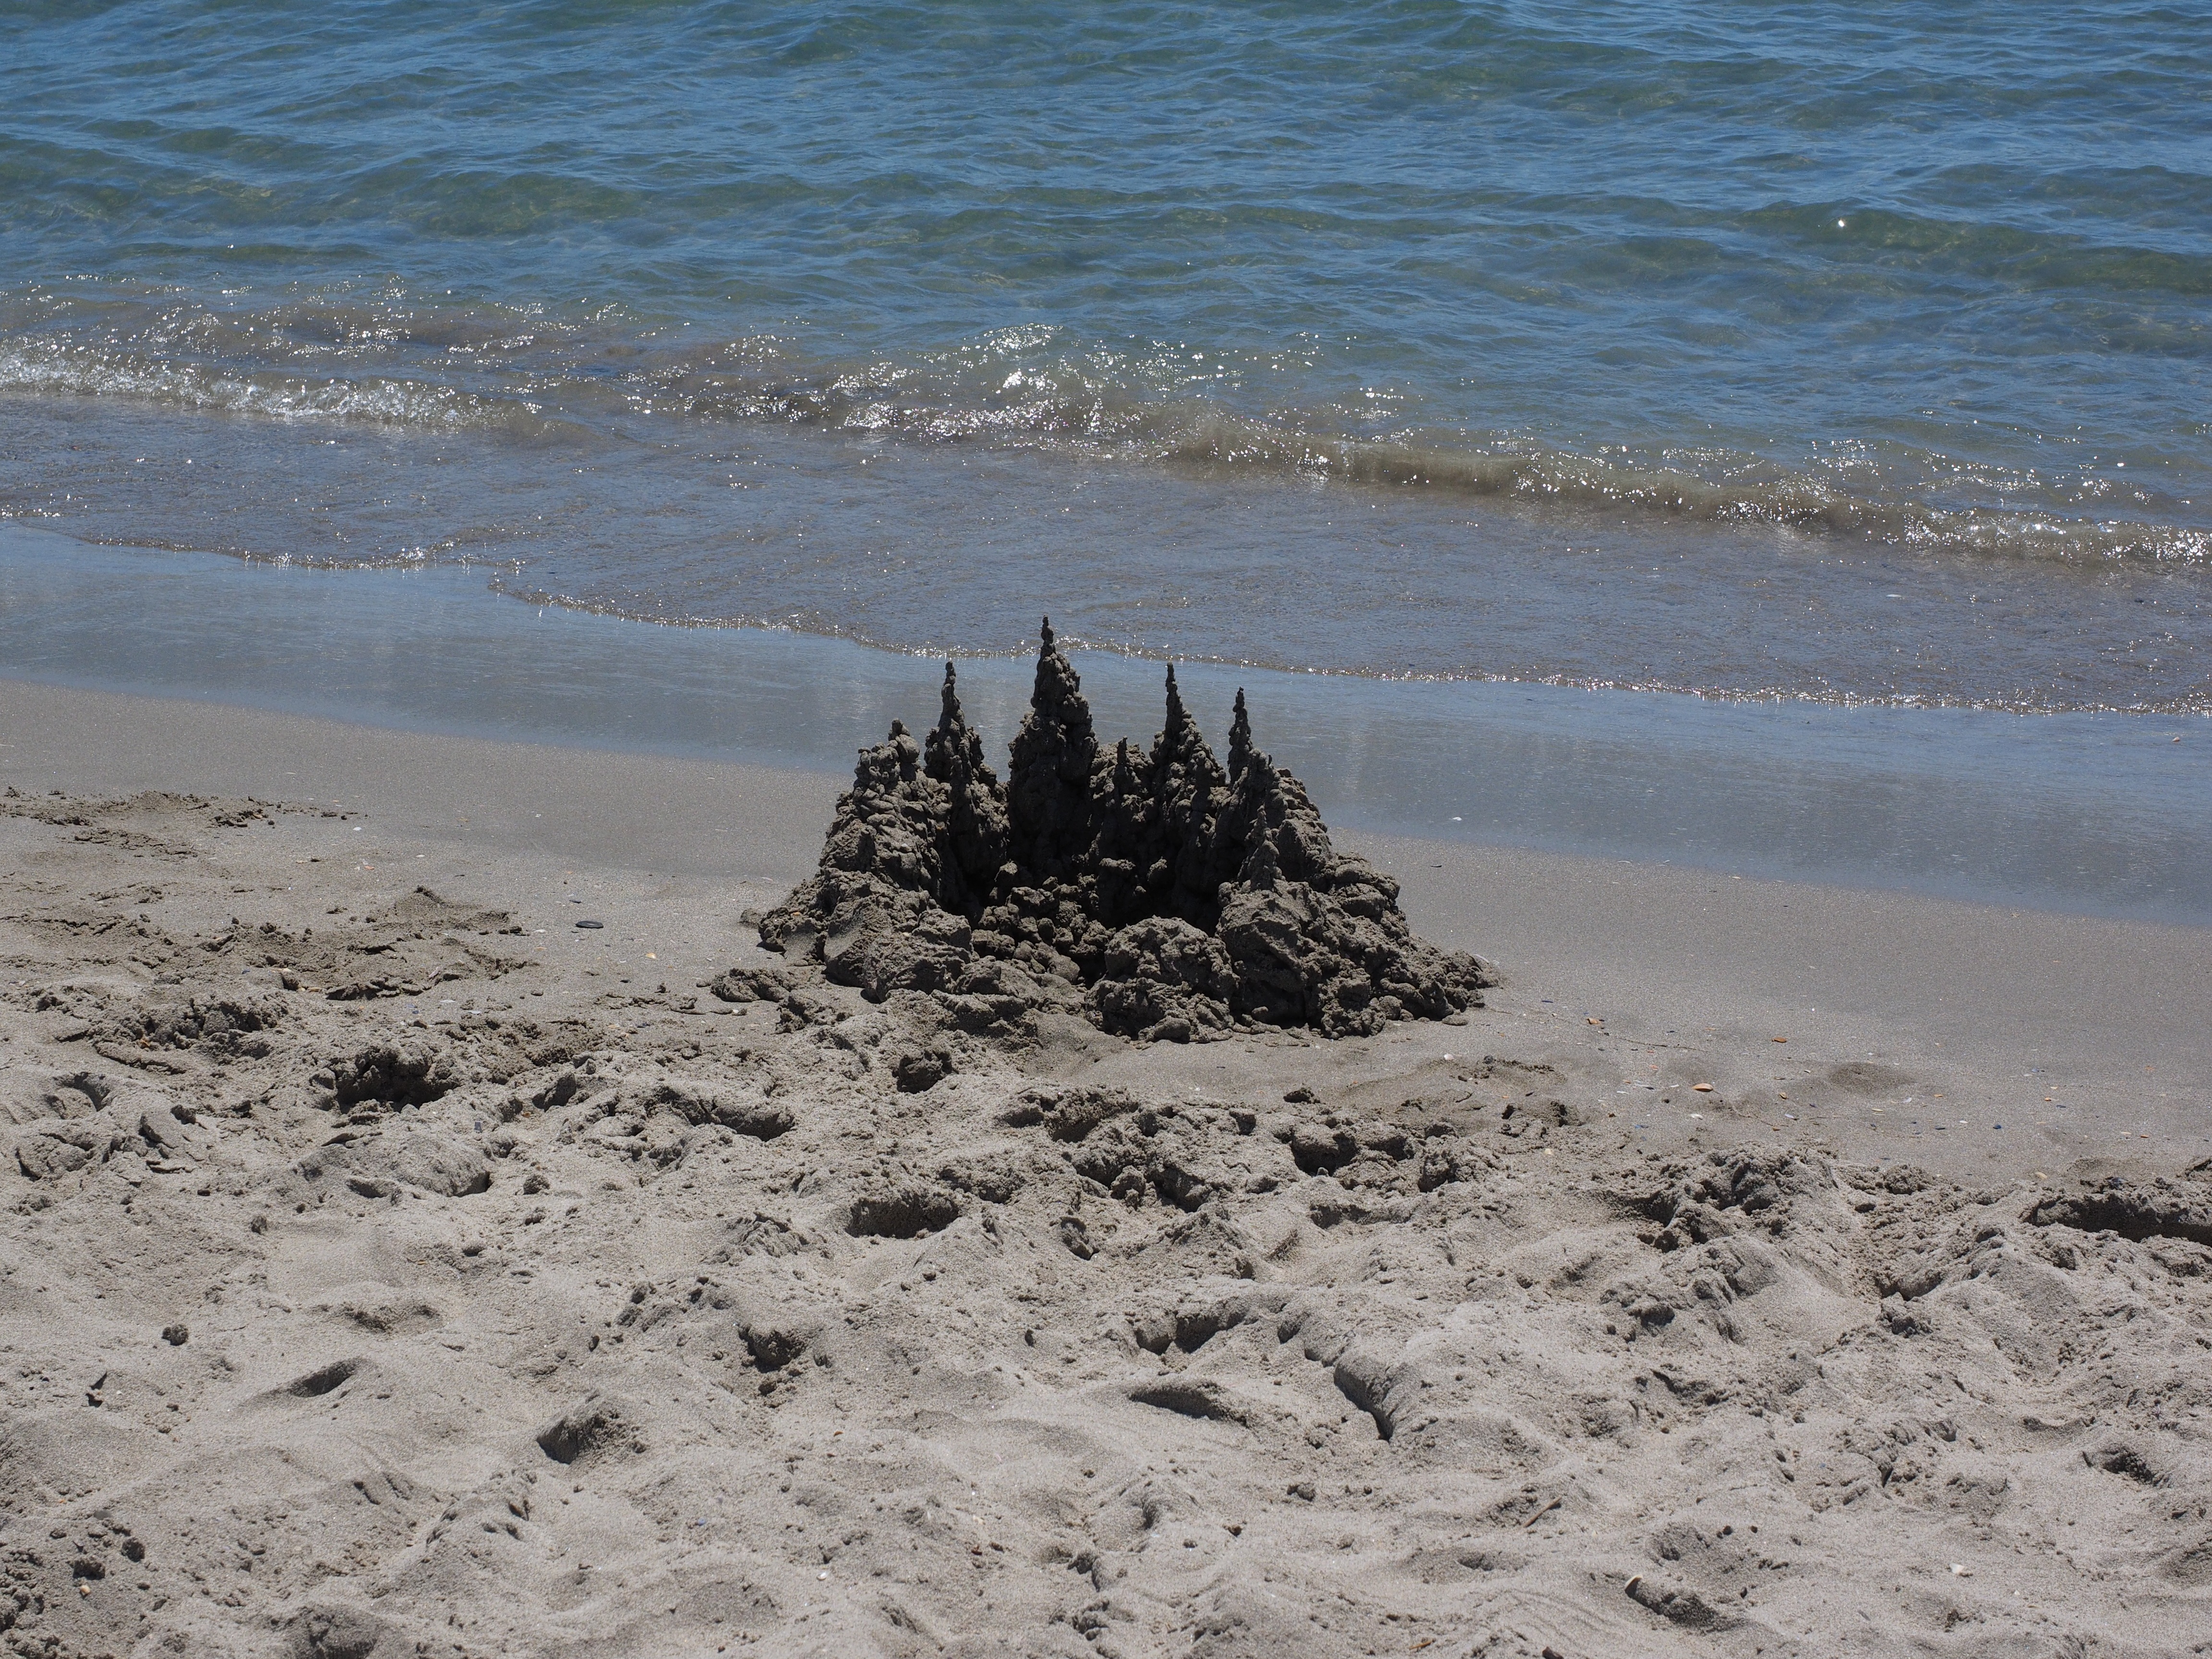
beach, sea, coast, water, sand, rock, ocean, winter, shore, wave, relax, holiday, castle, material, artwork, body of water, geology, towers, build, habitat, turret, sandburg, recovery, klecker castle, sand artwork, sandalwood, droplets burg, drip castle, mudflat, wind wave